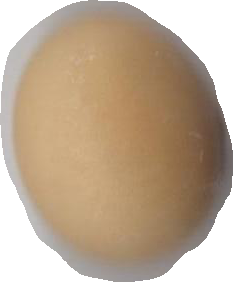
Variety: Anjasmoro